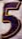
Number: 5